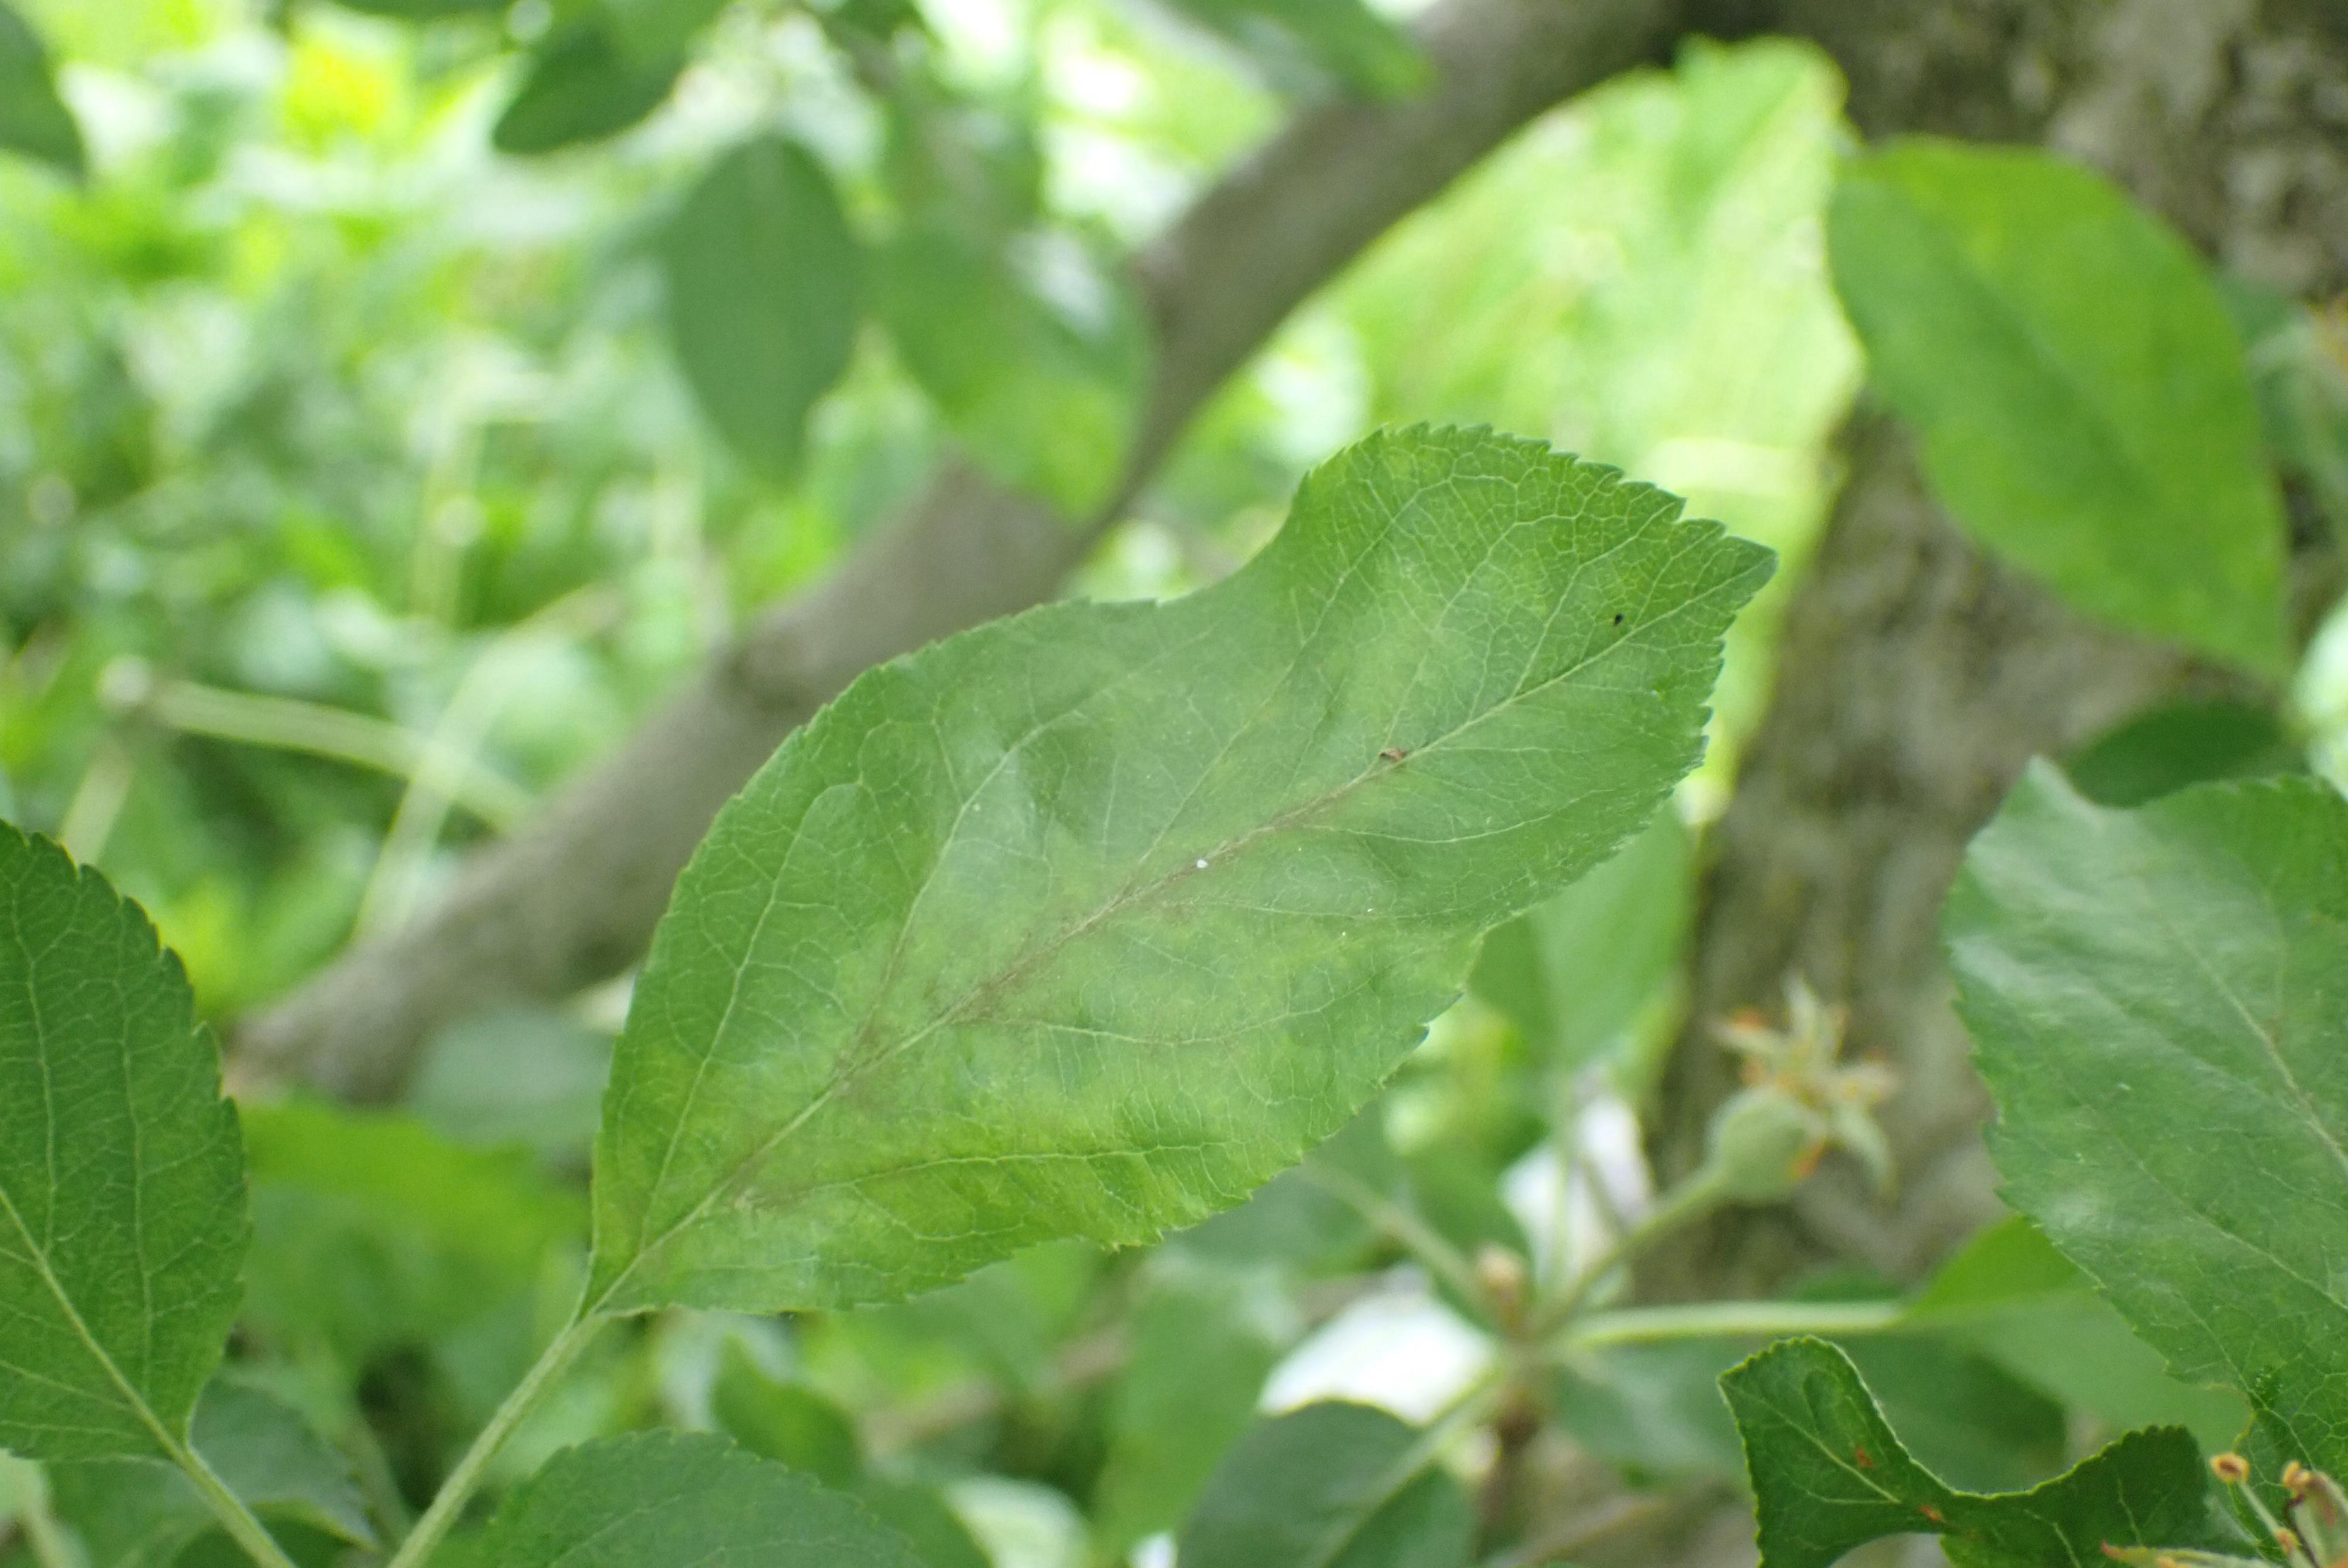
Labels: scab